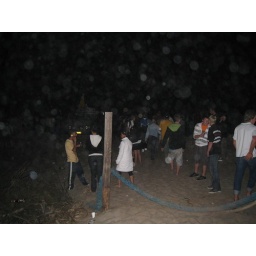
The New Years 2010 party on the beach outside Tiger Reef bar in Swakopmund - Brenden in Namibia 09-10.jpeg